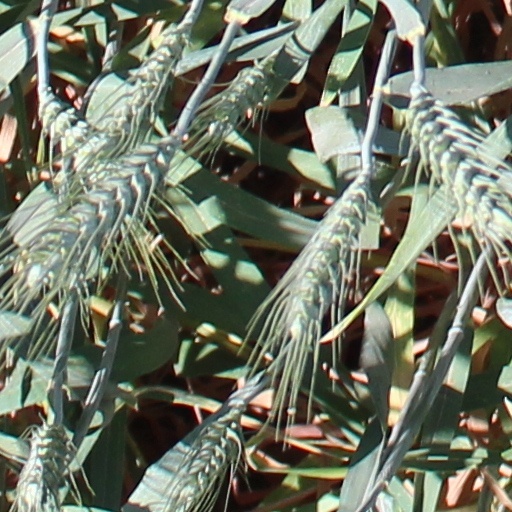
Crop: wheat